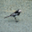
Label: bird